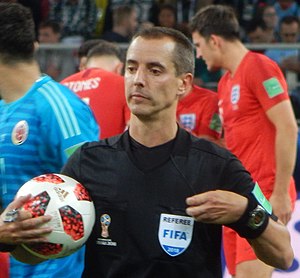
Mark Geiger
Mark Geiger
Mark Geiger er en amerikansk tidligere fodbolddommer, der tidligere dømte i Major League Soccer og som har været på FIFAs Internationale Dommerliste fra 2008. Han er i dag direktør i den amerikansk/canadiske Professional Referee Organization.